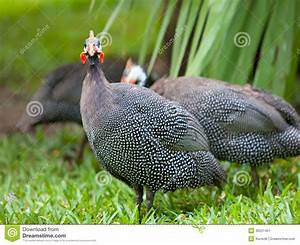
Label: chicken